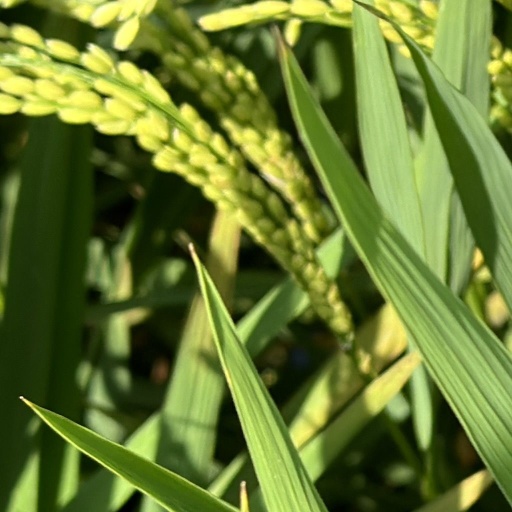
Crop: rice